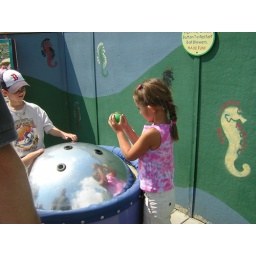
playing with the balls in a sand castle